Captain Boomerang

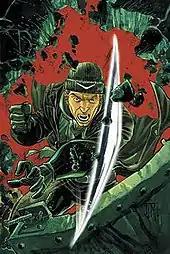
George "Digger" Harkness as Captain Boomerang on the cover of "The Flash" (vol. 3) #7 (Jan. 2011), art by Francis Manapul

Secretly the illegitimate son of an American soldier and an Australian woman, Harkness was raised in an Australian town called Korumburra in poverty, during which time he developed great skill in making boomerangs, and in using them as weapons. As a young adult, he was hired as a performer and boomerang promoter by a toy company which was, unbeknownst to him, owned by his biological father. It was at this time that he developed the Captain Boomerang persona that he would continue to use in his later criminal career. Audiences ridiculed him, and a resentful Harkness turned to using his boomerangs for crime.